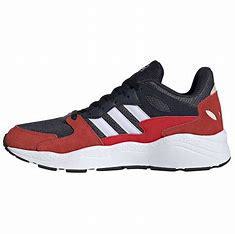
Brand: Adidas
Model: Crazychaos